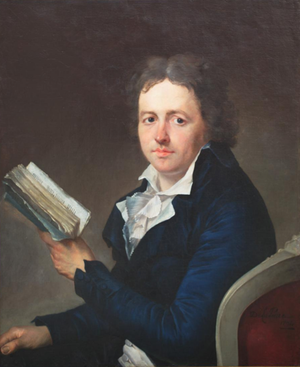
Portrait de Joseph Jacotot (1770-1840) par Benjamin Delapierre Huile sur toile, signée et datée en bas à droite Delapierre 1798 77 x 63 cm
Jean Joseph Jacotot, né à Dijon le 4 mars 1770, mort à Paris le 30 juillet 1840, est un pédagogue français, créateur d'une méthode d'enseignement, dite « méthode Jacotot ».